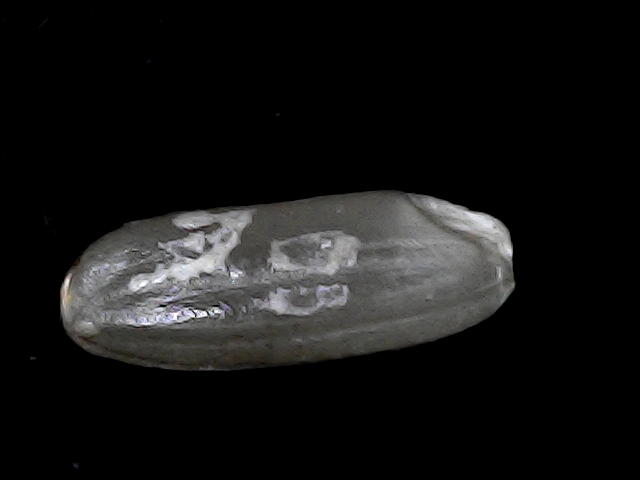
Rice variety: BD49